The Wrecking Crew (1968 film)

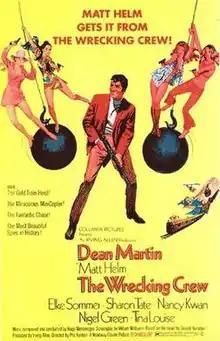
Theatrical release poster by Robert McGinnis

The Wrecking Crew is a 1968 American spy comedy film directed by Phil Karlson and starring Dean Martin as Matt Helm, along with Elke Sommer, Sharon Tate, Nancy Kwan, Nigel Green, and Tina Louise. It is the fourth and final film in the Matt Helm series, and is loosely based on the 1960 novel of the same name by Donald Hamilton. The film opened in Canada in December 1968 before premiering in the United States in February 1969.